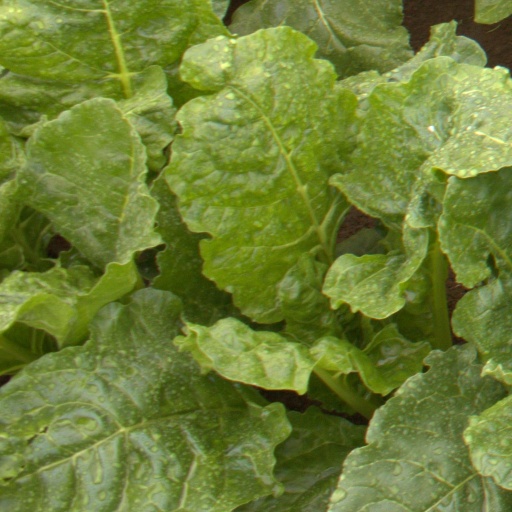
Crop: sugar beet